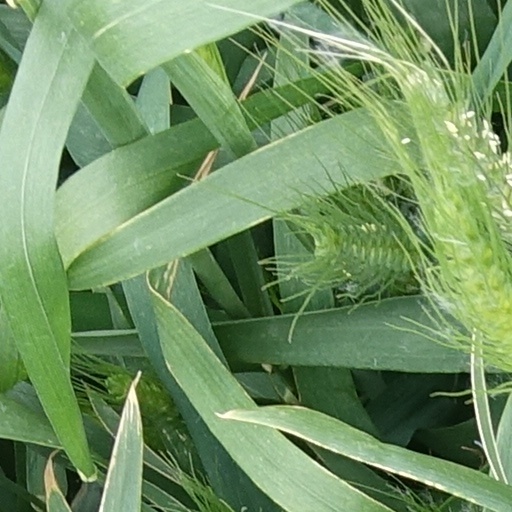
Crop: wheat